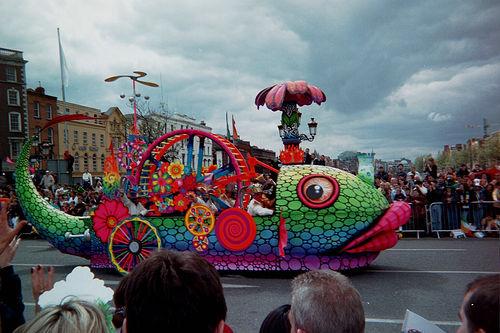
Weather: cloudy or overcast